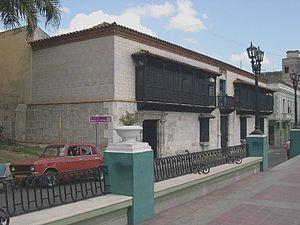
La maison du conquistador Diego Velázquez de Cuéllar - fondateur de la ville - est désormais le Musée d'Art Colonial de Santiago de Cuba. Español: Casa de Diego Velázquez de Cuéllar en Santiago de Cuba.
Diego Velázquez de Cuéllar est un conquistador espagnol, qui fut gouverneur de Cuba de 1511 jusqu'à sa mort.
L’histoire de Cuba n'est connue de façon assez précise qu'à partir du début de la colonisation espagnole. Dans l'état actuel de nos connaissances, elle ne commence réellement qu'avec l'arrivée, le 27 octobre 1492, de Christophe Colomb, qui aperçoit l'île de Cuba et y débarque lors de son premier voyage et la revendique au nom de l'Espagne. Avant cela on parle de l'ère précolombienne. Cuba, la plus grande des îles des Caraïbes, est alors peuplée par les Taïnos et Ciboneys : elle intègre par la suite l'empire espagnol, sous l'égide du gouverneur de La Havane. En 1762 la ville est brièvement occupée par les Britanniques avant d'être échangée contre la Floride lors de la guerre de Sept Ans. Une série de rébellions, au XIXᵉ siècle manque de renverser le pouvoir colonial espagnol, mais accroît les tensions entre l'Espagne et les États-Unis, ce qui aboutit à la guerre hispano-américaine et conduit finalement à l'indépendance de Cuba en 1902.